Freestyle skiing at the 2002 Winter Olympics

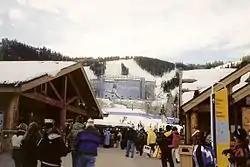
Olympic Aerials Venue at Deer Valley Resort at the 2002 Olympic Games.

Four freestyle skiing events were held at the 2002 Winter Olympics in Salt Lake City, at the venue in Deer Valley. There were both men's and women's competition in both "aerials" and "moguls" events. In moguls, the athletes ski down a slope littered with moguls (bumps), attempting to get down in as fast a time as possible while also attempting to get points for technique and their two aerial jumps during the course. The aerials events consisted of two jumps, which were judged by air, form and landing.